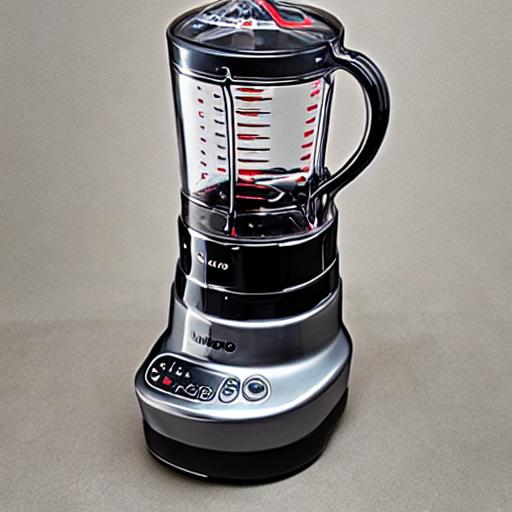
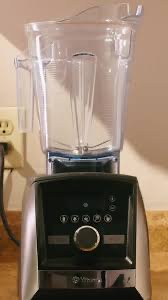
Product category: items_blender
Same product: no